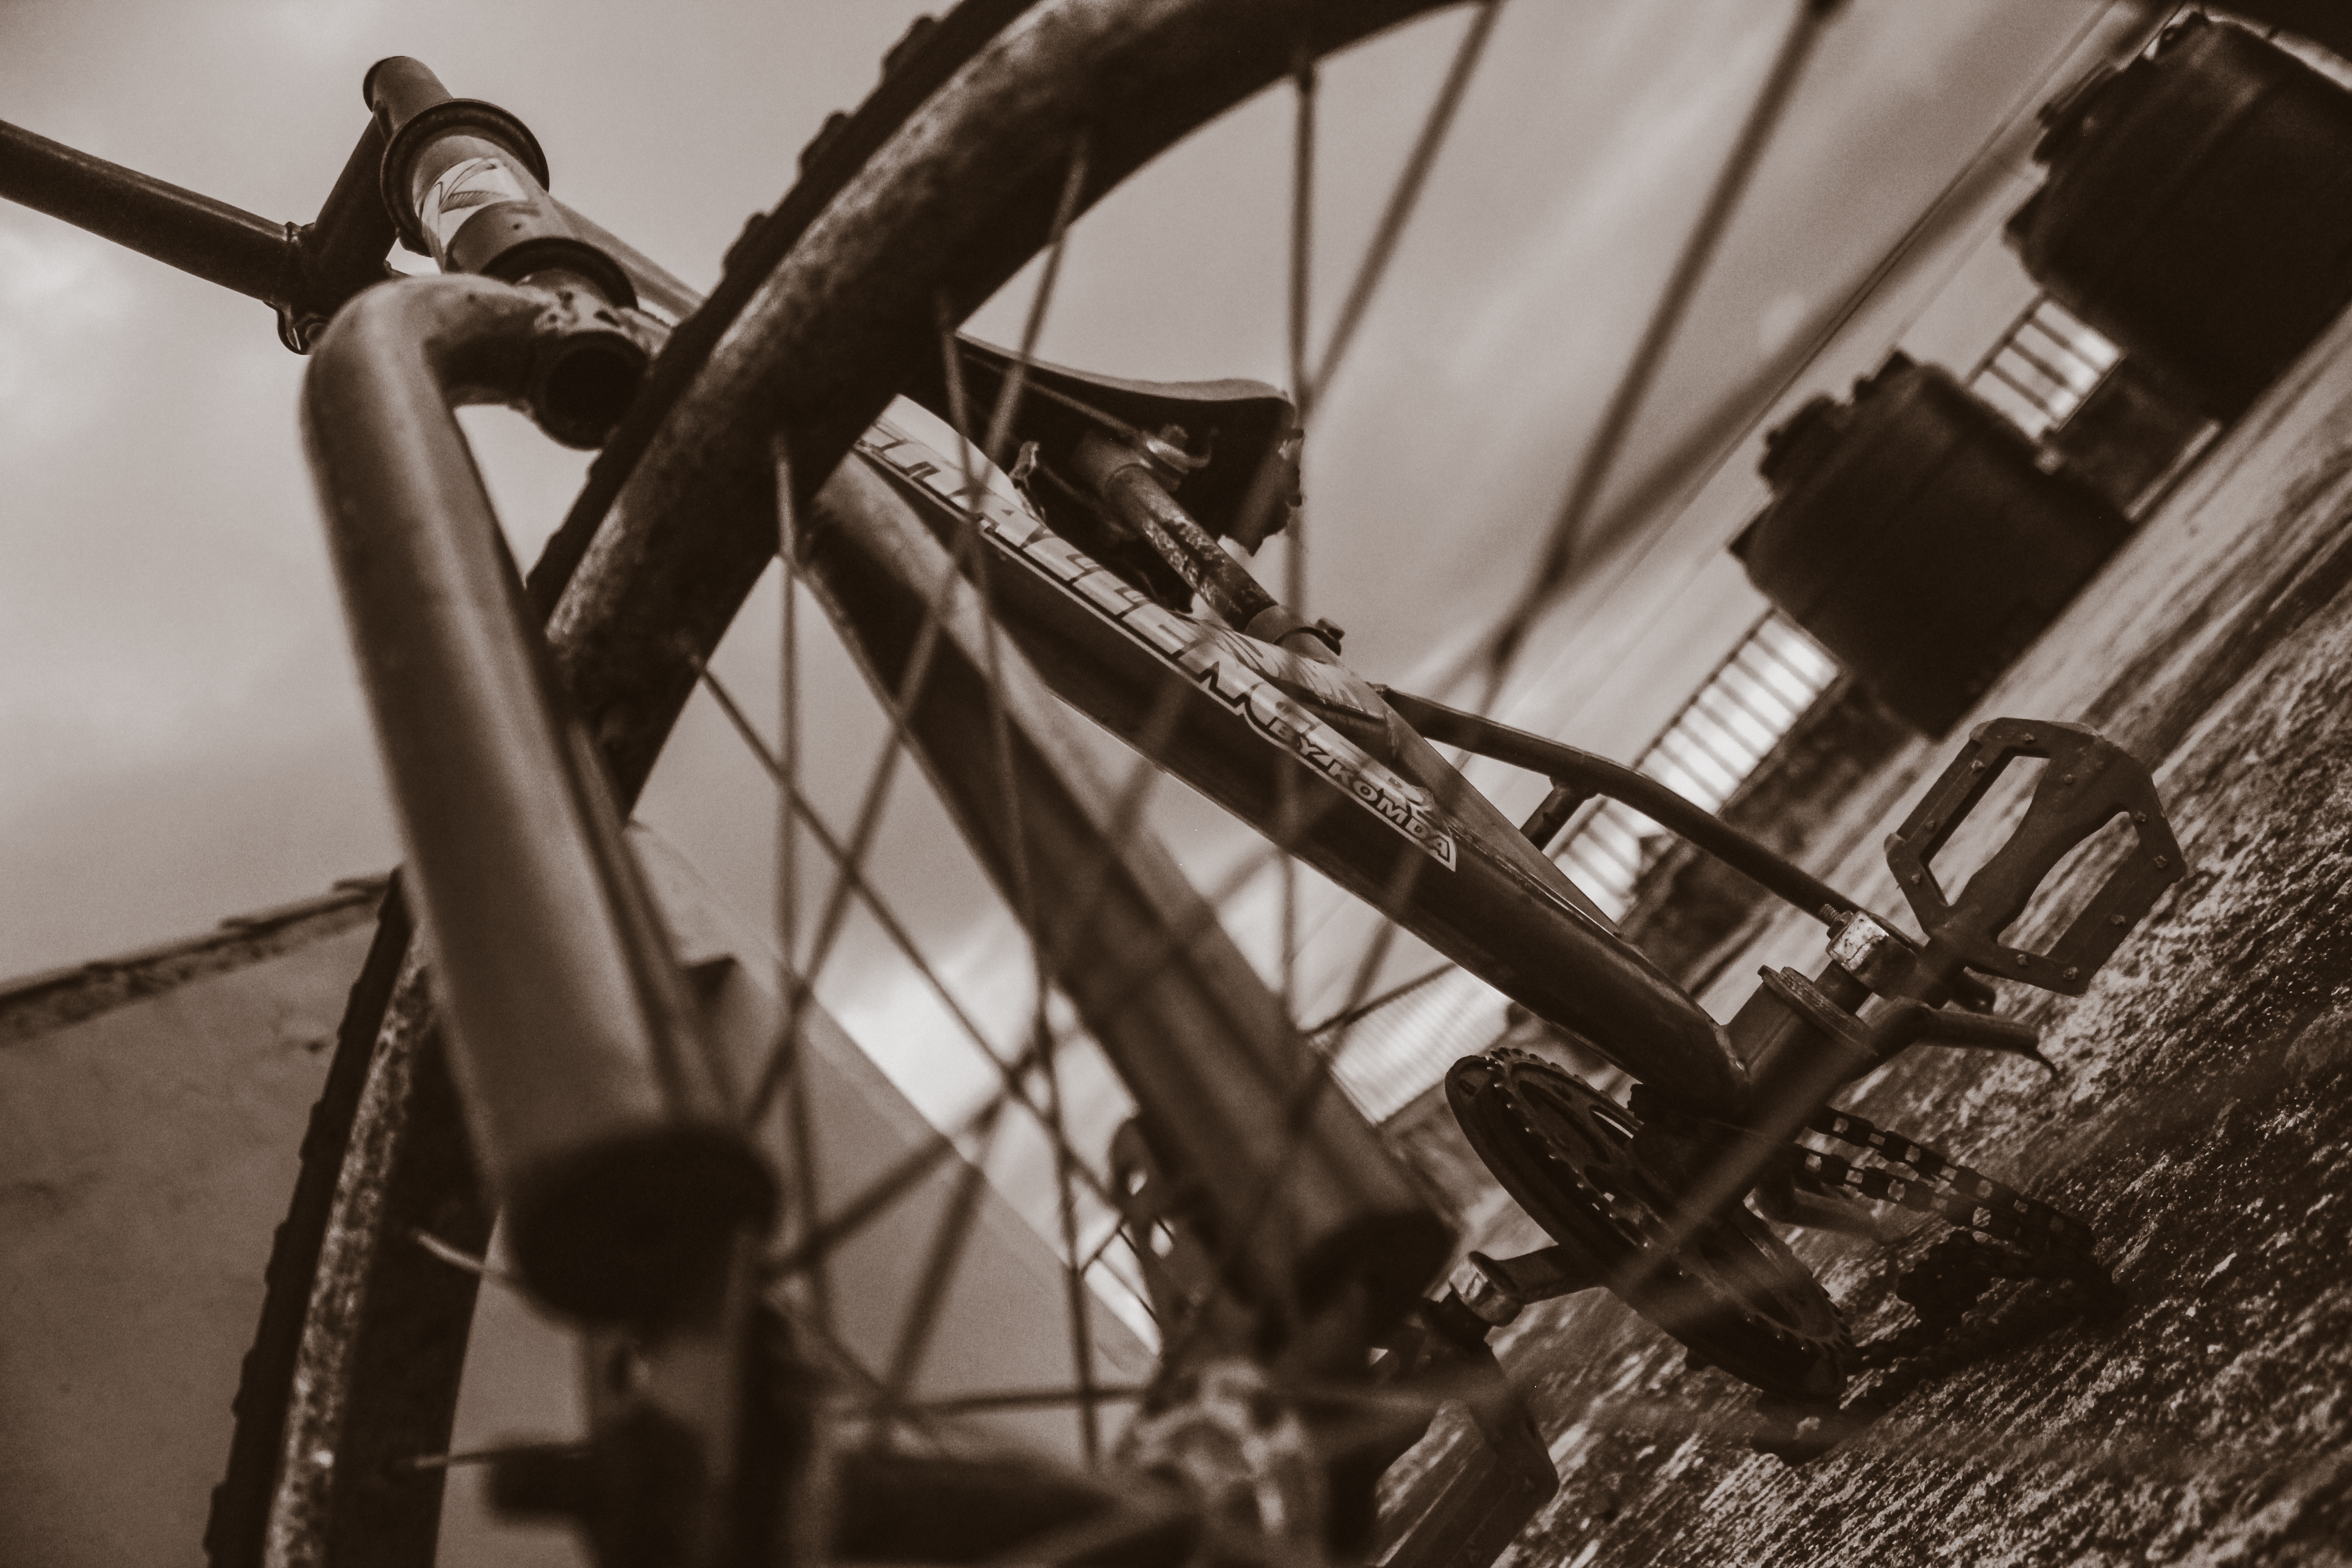
mountain, people, sport, street, game, desert, run, bicycle, bike, city, urban, vehicle, abandoned, exercise, monochrome, extreme sport, sports equipment, street art, mountain bike, cycling, district, colors, fun, team, sports, landscapes, corridor, inspiration, athlete, winner, hoops, freeride, career, pedals, escalation, land vehicle, cyclo cross